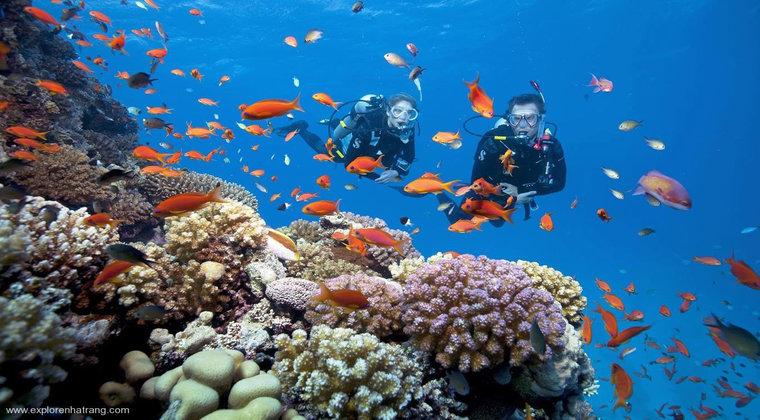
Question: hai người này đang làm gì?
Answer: đang lặn dưới biển